Bracondale School

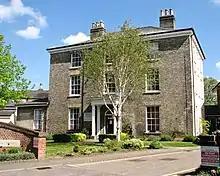
The former school

Bracondale School was a private boys' school in the Bracondale area of Norwich, Norfolk. It existed from 1821 to 1993.